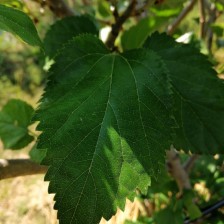
Variety: Buriram60